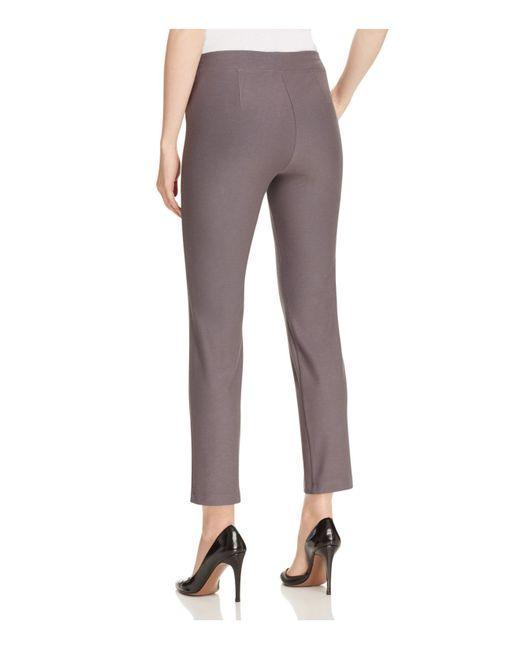
einfache, schlichte braune Plissee-Damenhose